Risk-aware consensual kink

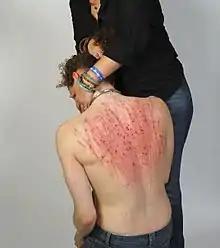
A submissive man is consoled by his mistress after she has made his back bloody through beating.

Risk-aware consensual kink (RACK, also risk-accepted consensual kink) is an acronym used by some of the BDSM community to describe a philosophical view that is generally permissive of certain risky sexual behaviors, as long as the participants are fully aware of the risks. This is often viewed in contrast to safe, sane, and consensual which generally holds that only activities that are considered safe, sane, and consensual are permitted.